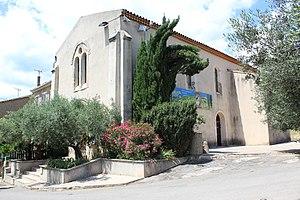
L'église
Seillons-Source-d'Argens est une commune française située dans le département du Var, en région Provence-Alpes-Côte d'Azur.